Chester Taylor

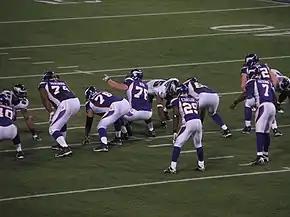
Taylor (29) lines up with the Vikings in January, 2009.

Taylor was signed by the Minnesota Vikings to a four-year, $14.1 million contract on March 12, 2006. On October 22, 2006, Taylor set a Vikings franchise record for longest run from scrimmage when he ran for a 95-yard touchdown in the third quarter, which is also an NFL record for the longest run in the 3rd quarter, against the Seattle Seahawks. He also broke 1000 rushing yards for the first time in his NFL career. Taylor and Adrian Peterson were considered one of the NFL's top running back tandems.